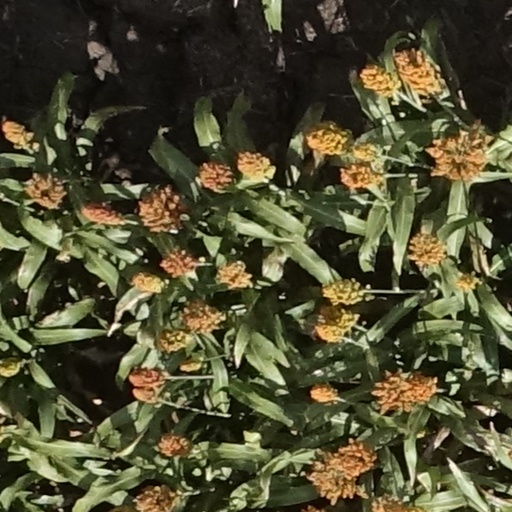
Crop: sorghum